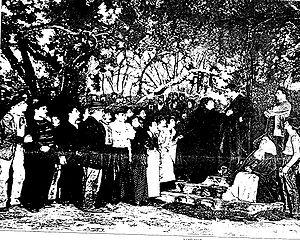
Illustration d'un article de Jules Huret sur Les Mauvais bergers d'Octave Mirbeau
Les Mauvais Bergers est une tragédie en cinq actes et en prose de l’écrivain français Octave Mirbeau, représentée au Théâtre de la Renaissance le 15 décembre 1897, avec Sarah Bernhardt et Lucien Guitry dans les rôles principaux.